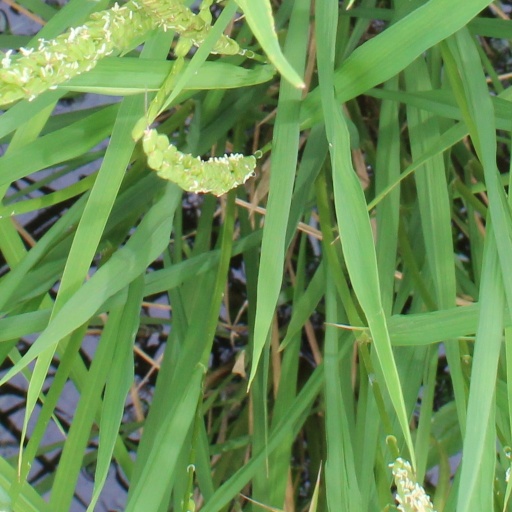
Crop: rice